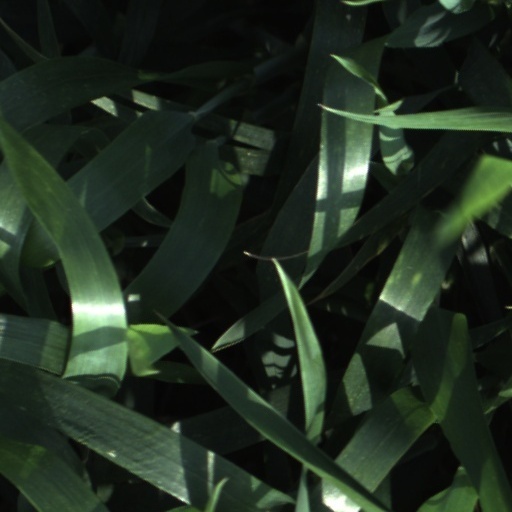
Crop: wheat